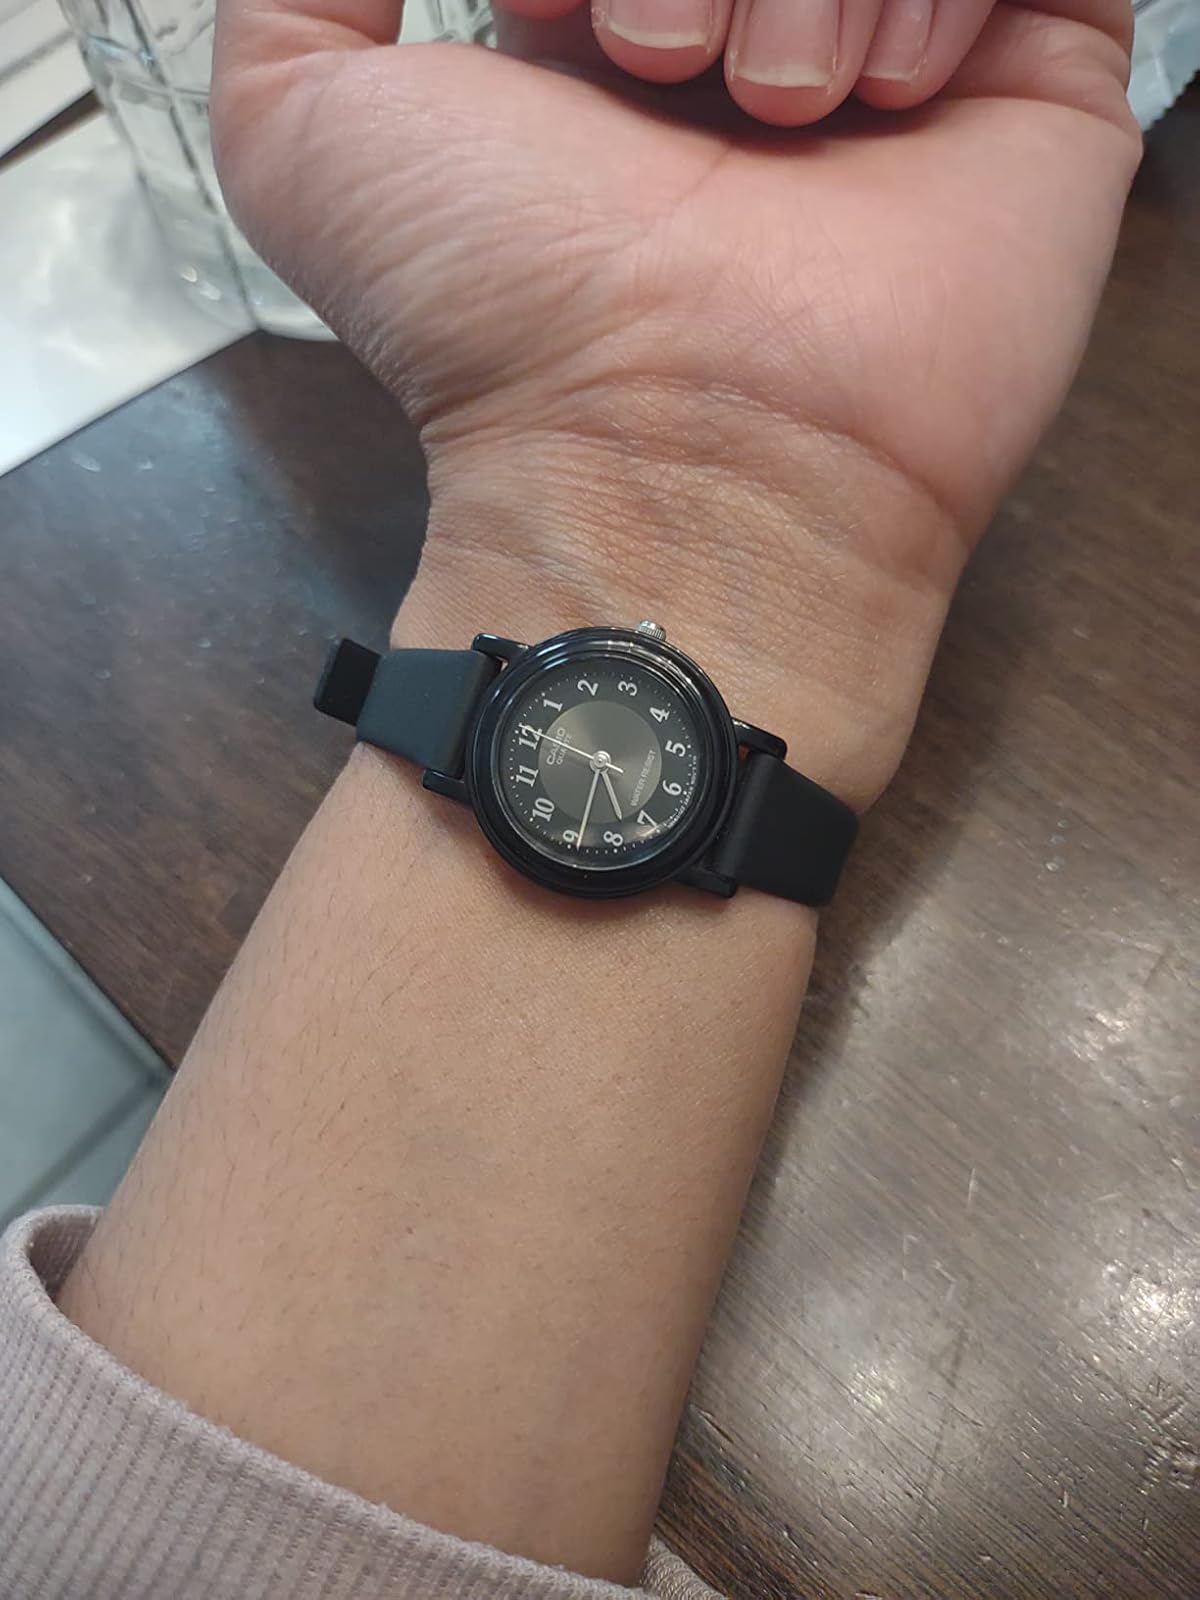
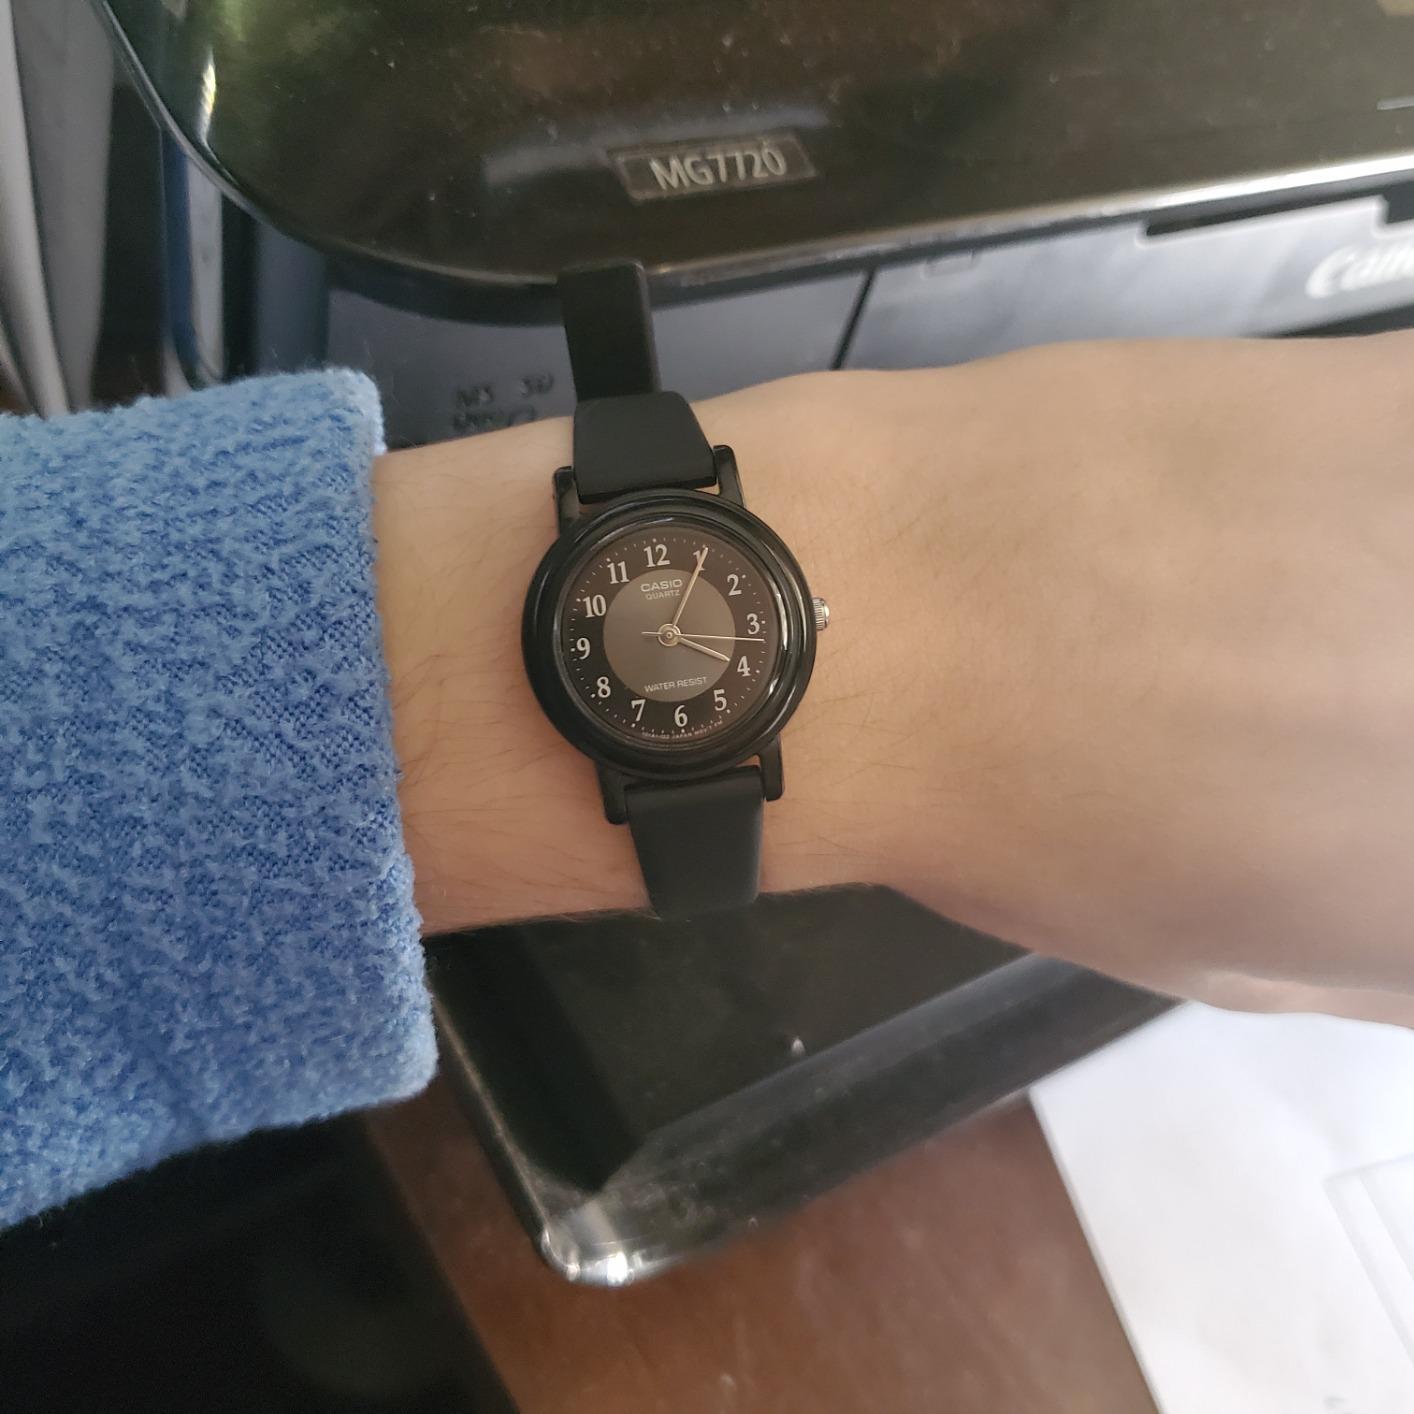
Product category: accessories_watch
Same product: yes